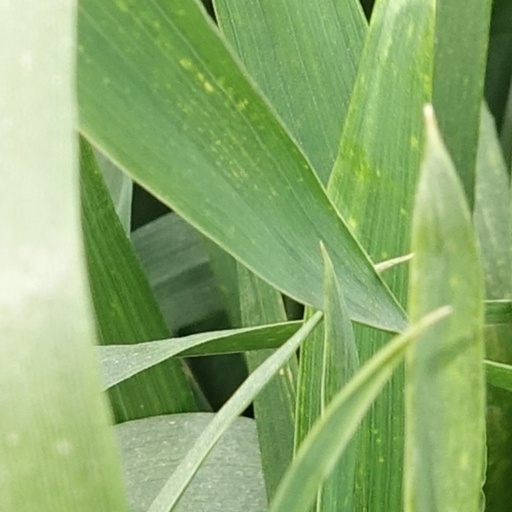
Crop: wheat